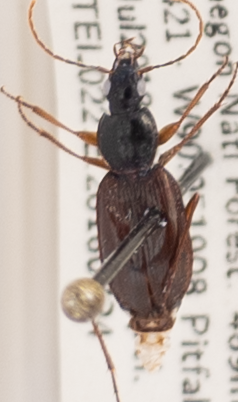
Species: Agonum gratiosum
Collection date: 2018-07-24
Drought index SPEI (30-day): -0.71
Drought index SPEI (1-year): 0.17
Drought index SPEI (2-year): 2.09